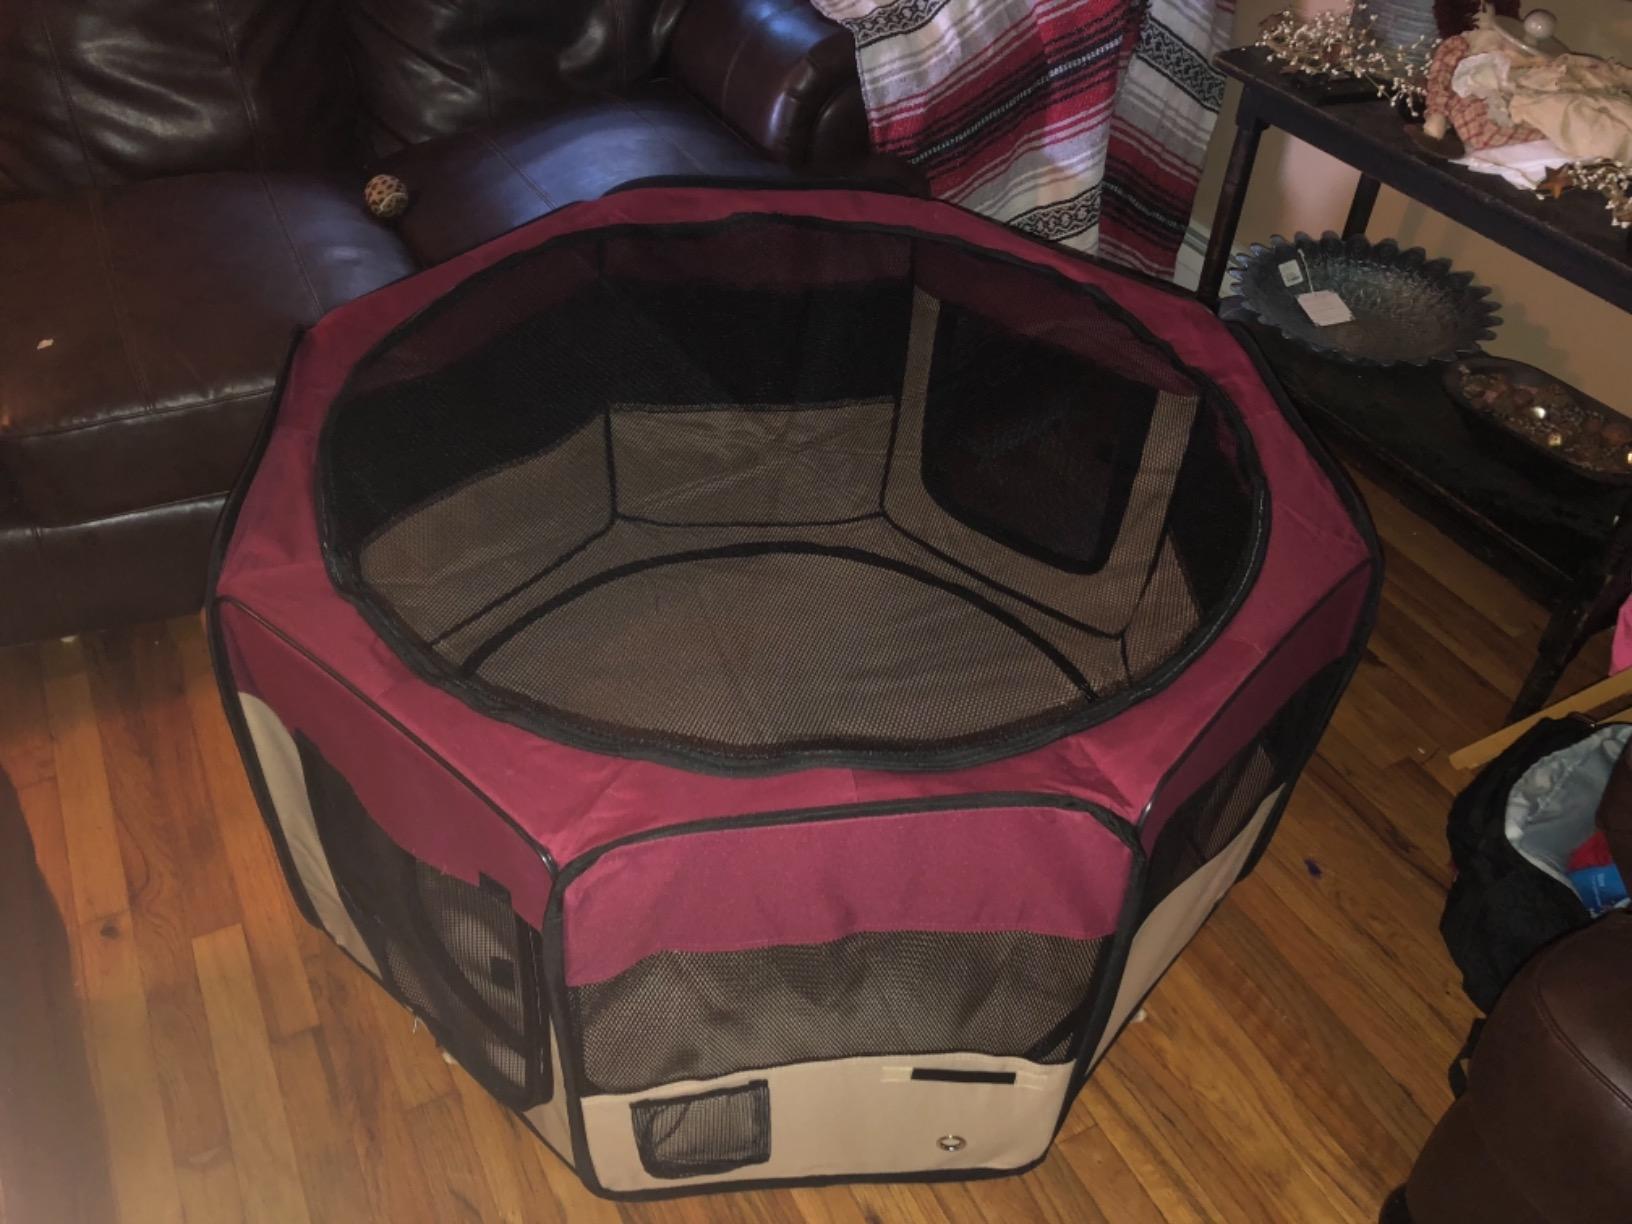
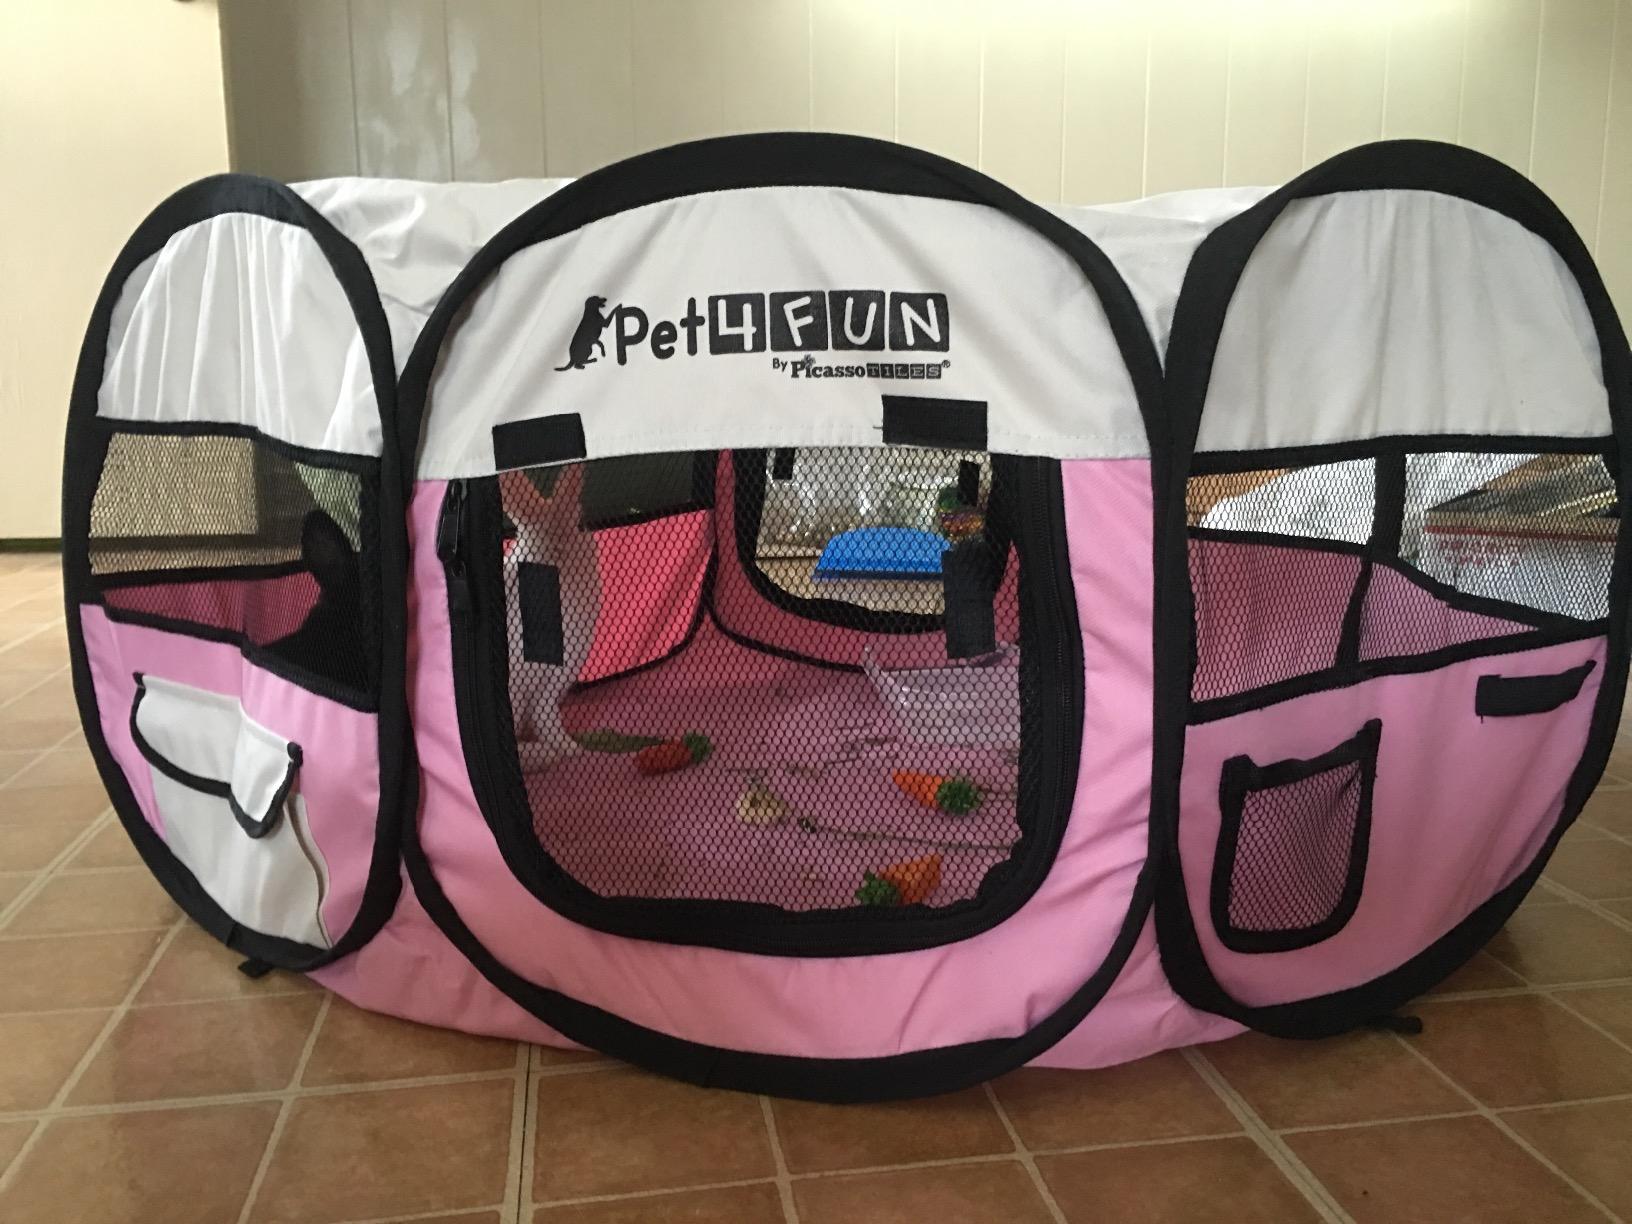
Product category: items_kennel
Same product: no